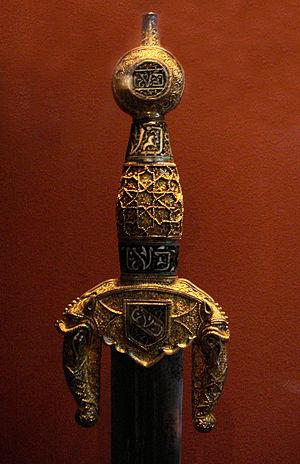
Mohammed XII de Grenade ou Boabdil, connu aussi sous le nom de Abû `Abd Allâh “az-Zughbî” Mohammed ben Abî al-Hasan `Alî est le vingt-deuxième émir nasride de Grenade. Il est surnommé Az-Zughbî ou El Chico par les Castillans.